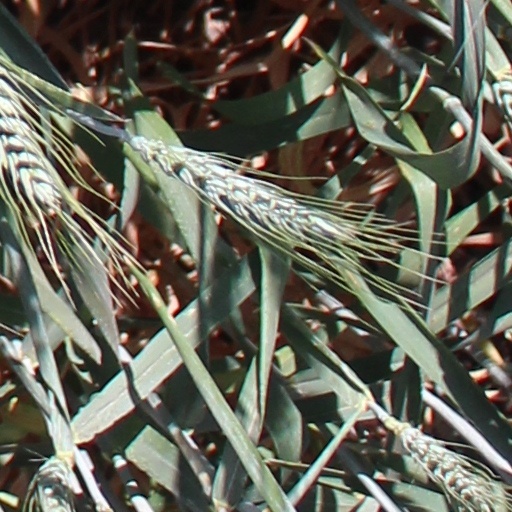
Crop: wheat